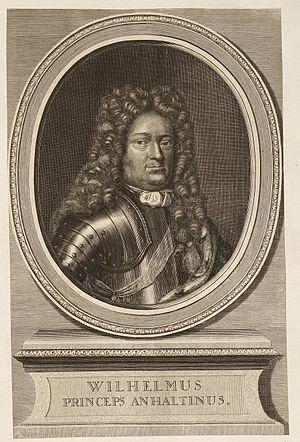
Guillaume-Louis d'Anhalt-Harzgerode, fut un prince allemand de la maison d'Ascanie et le second et dernier souverain de la principauté d'Anhalt-Harzgerode lignée cadette de l'Anhalt-Bernbourg.